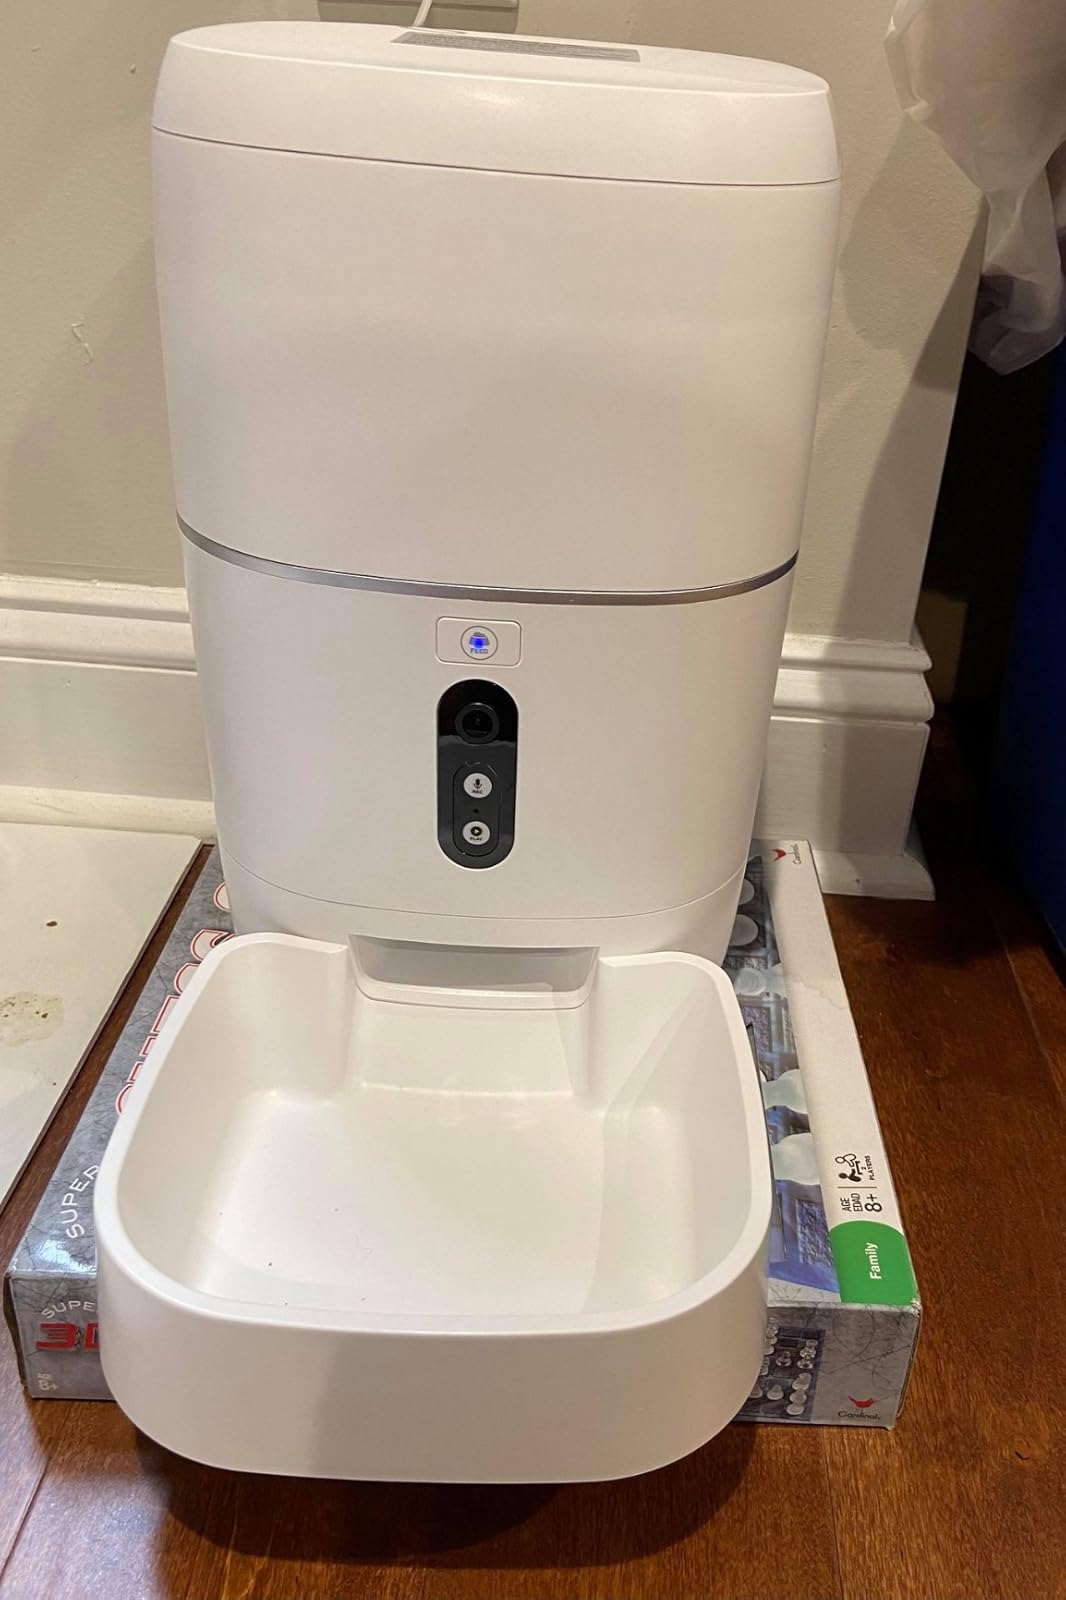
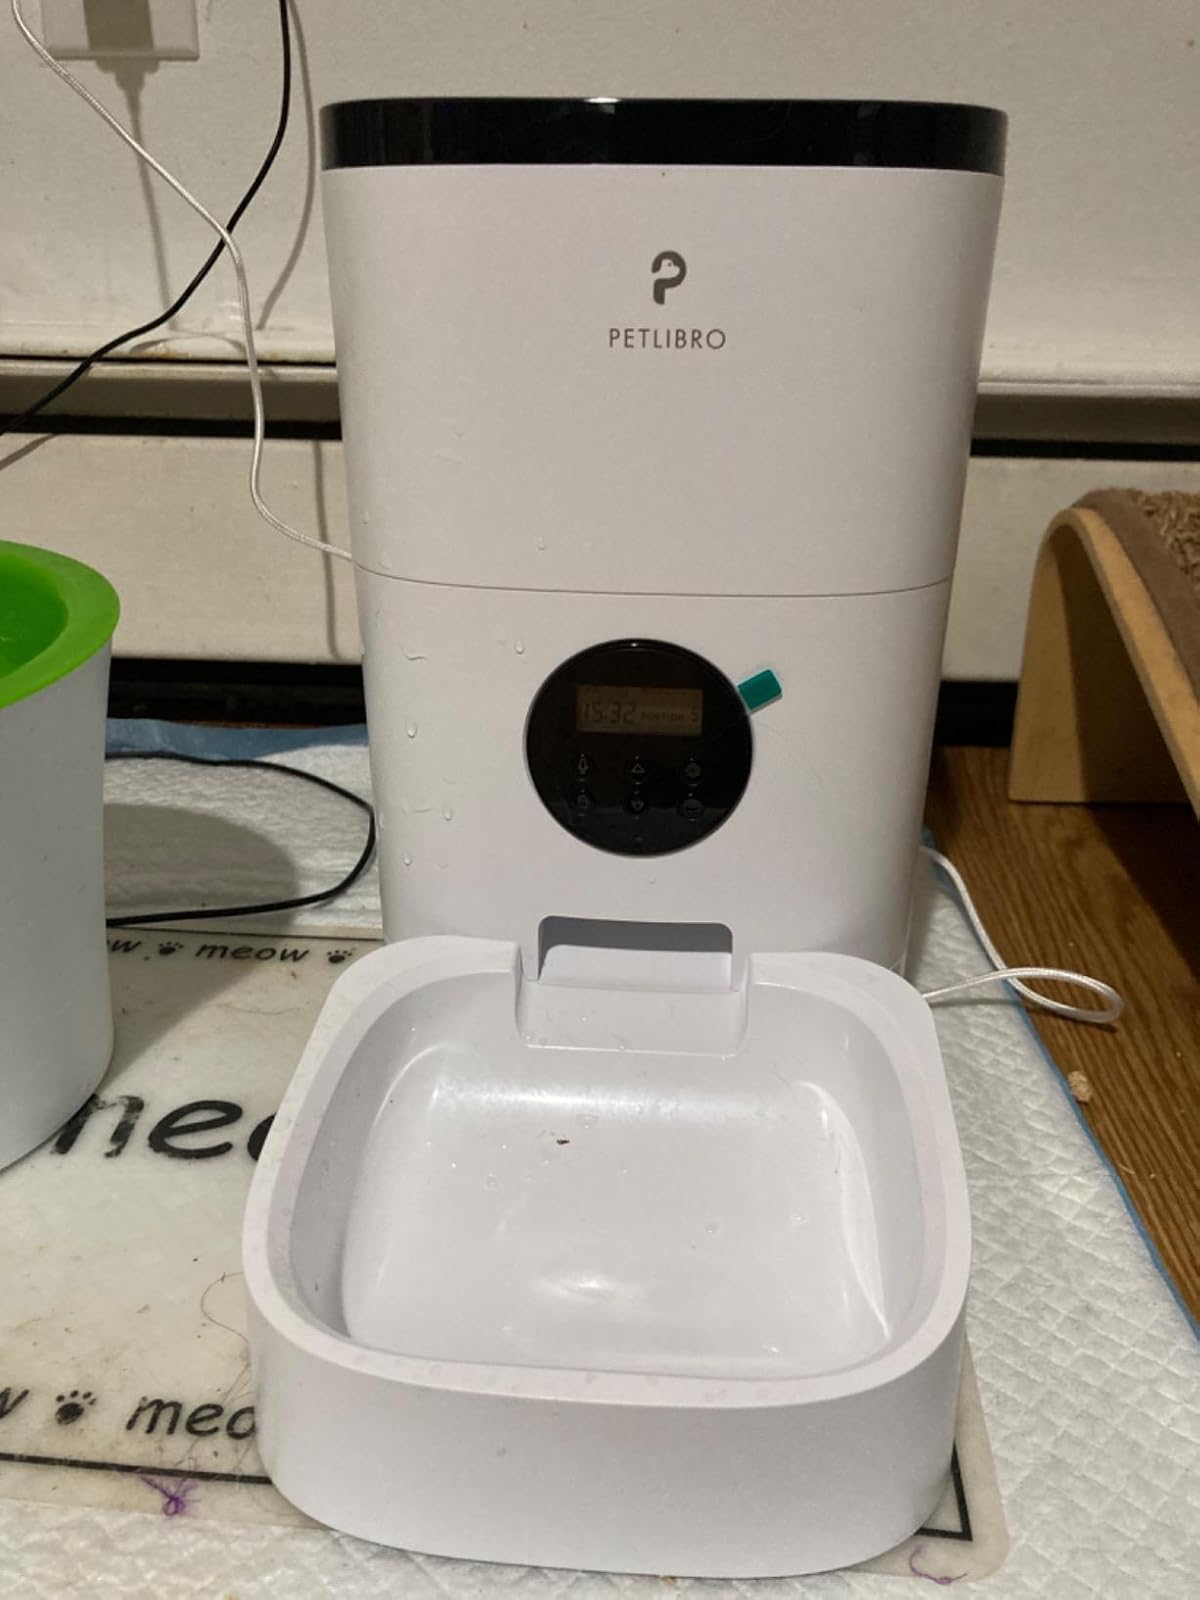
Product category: items_feeder
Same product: no